Palisades Medical Center

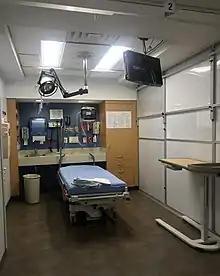
Emergency Room kiosk #2 at Palisades Medical Center

By 2009, waiting times at Palisades Medical Center were reduced to nine minutes, with a maximum of 11 minutes, improvements that were attributed to the a mid-2009 update to PMC's emergency room, specifically, the construction of a Rapid Evaluation Unit (REU), in which patients are asked questions and treated by two nurses: a technician and a physician. The REU features digital radiology, a Picis computer system that permits rapid delivery of a patient's history, a Vital Works computer system that provides staff with up-to-the-minute updates, new cardiac, stroke and ventilator equipment, a renovation of patient waiting rooms and staff facilities, and a pneumatic tube that can vacuum specimens directly to the hospital's lab.